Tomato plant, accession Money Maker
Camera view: vertical (180 deg); turntable rotation: 150 degrees
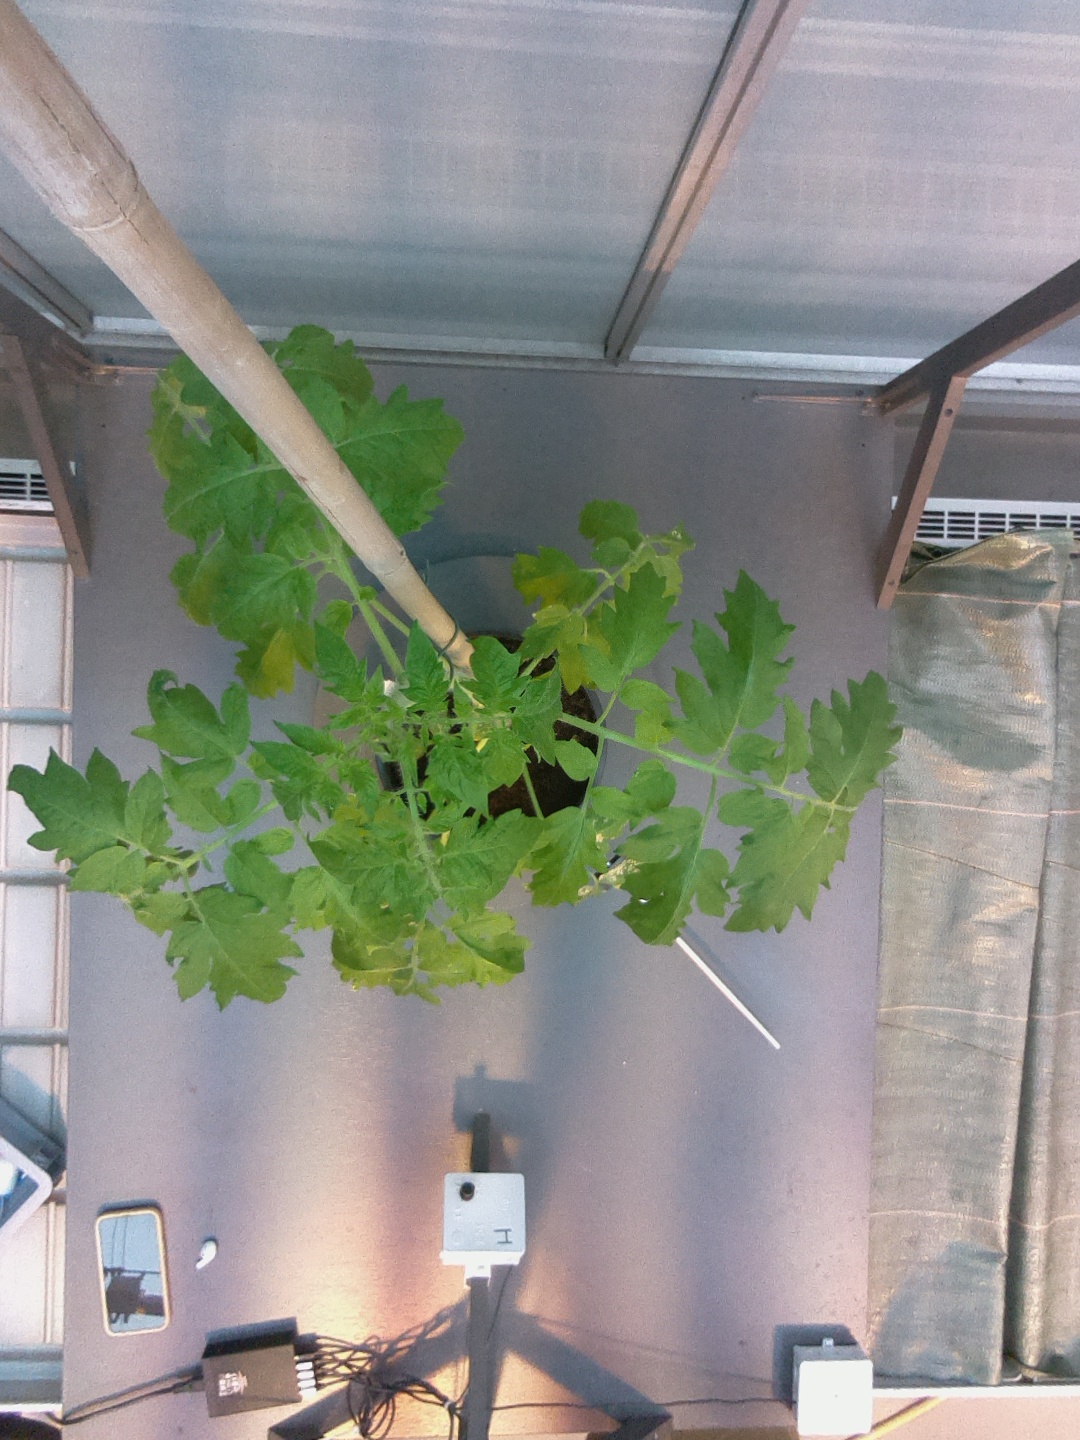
BBCH growth stage 54: 4 inflorescences visible